Michal Novák (skier)

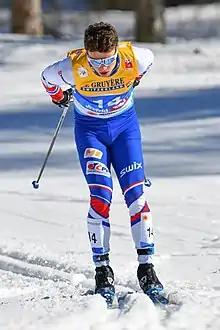
Novák in 2019

Michal Novák (born 26 October 1996) is a Czech cross-country skier. He competed in the 2018 Winter Olympics. He won a silver medal in a 20-kilometre mass start race at the World Cup stage in Ruka on 26 November 2023.